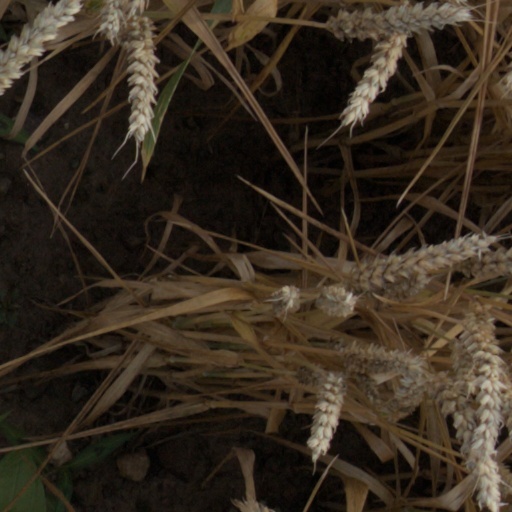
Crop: wheat